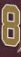
Number: 8